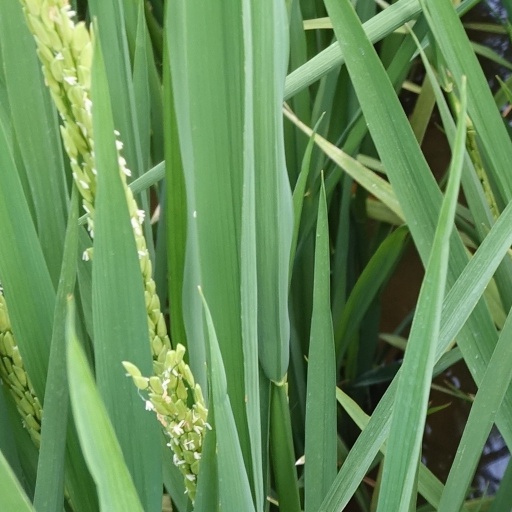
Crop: rice